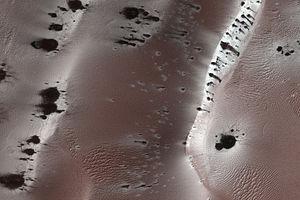
Les « geysers martiens » sont des sites supposés dans la région polaire sud de Mars où de petits jets semblables à des éruptions semblent se produire pendant le dégel printanier.